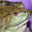
Label: frog